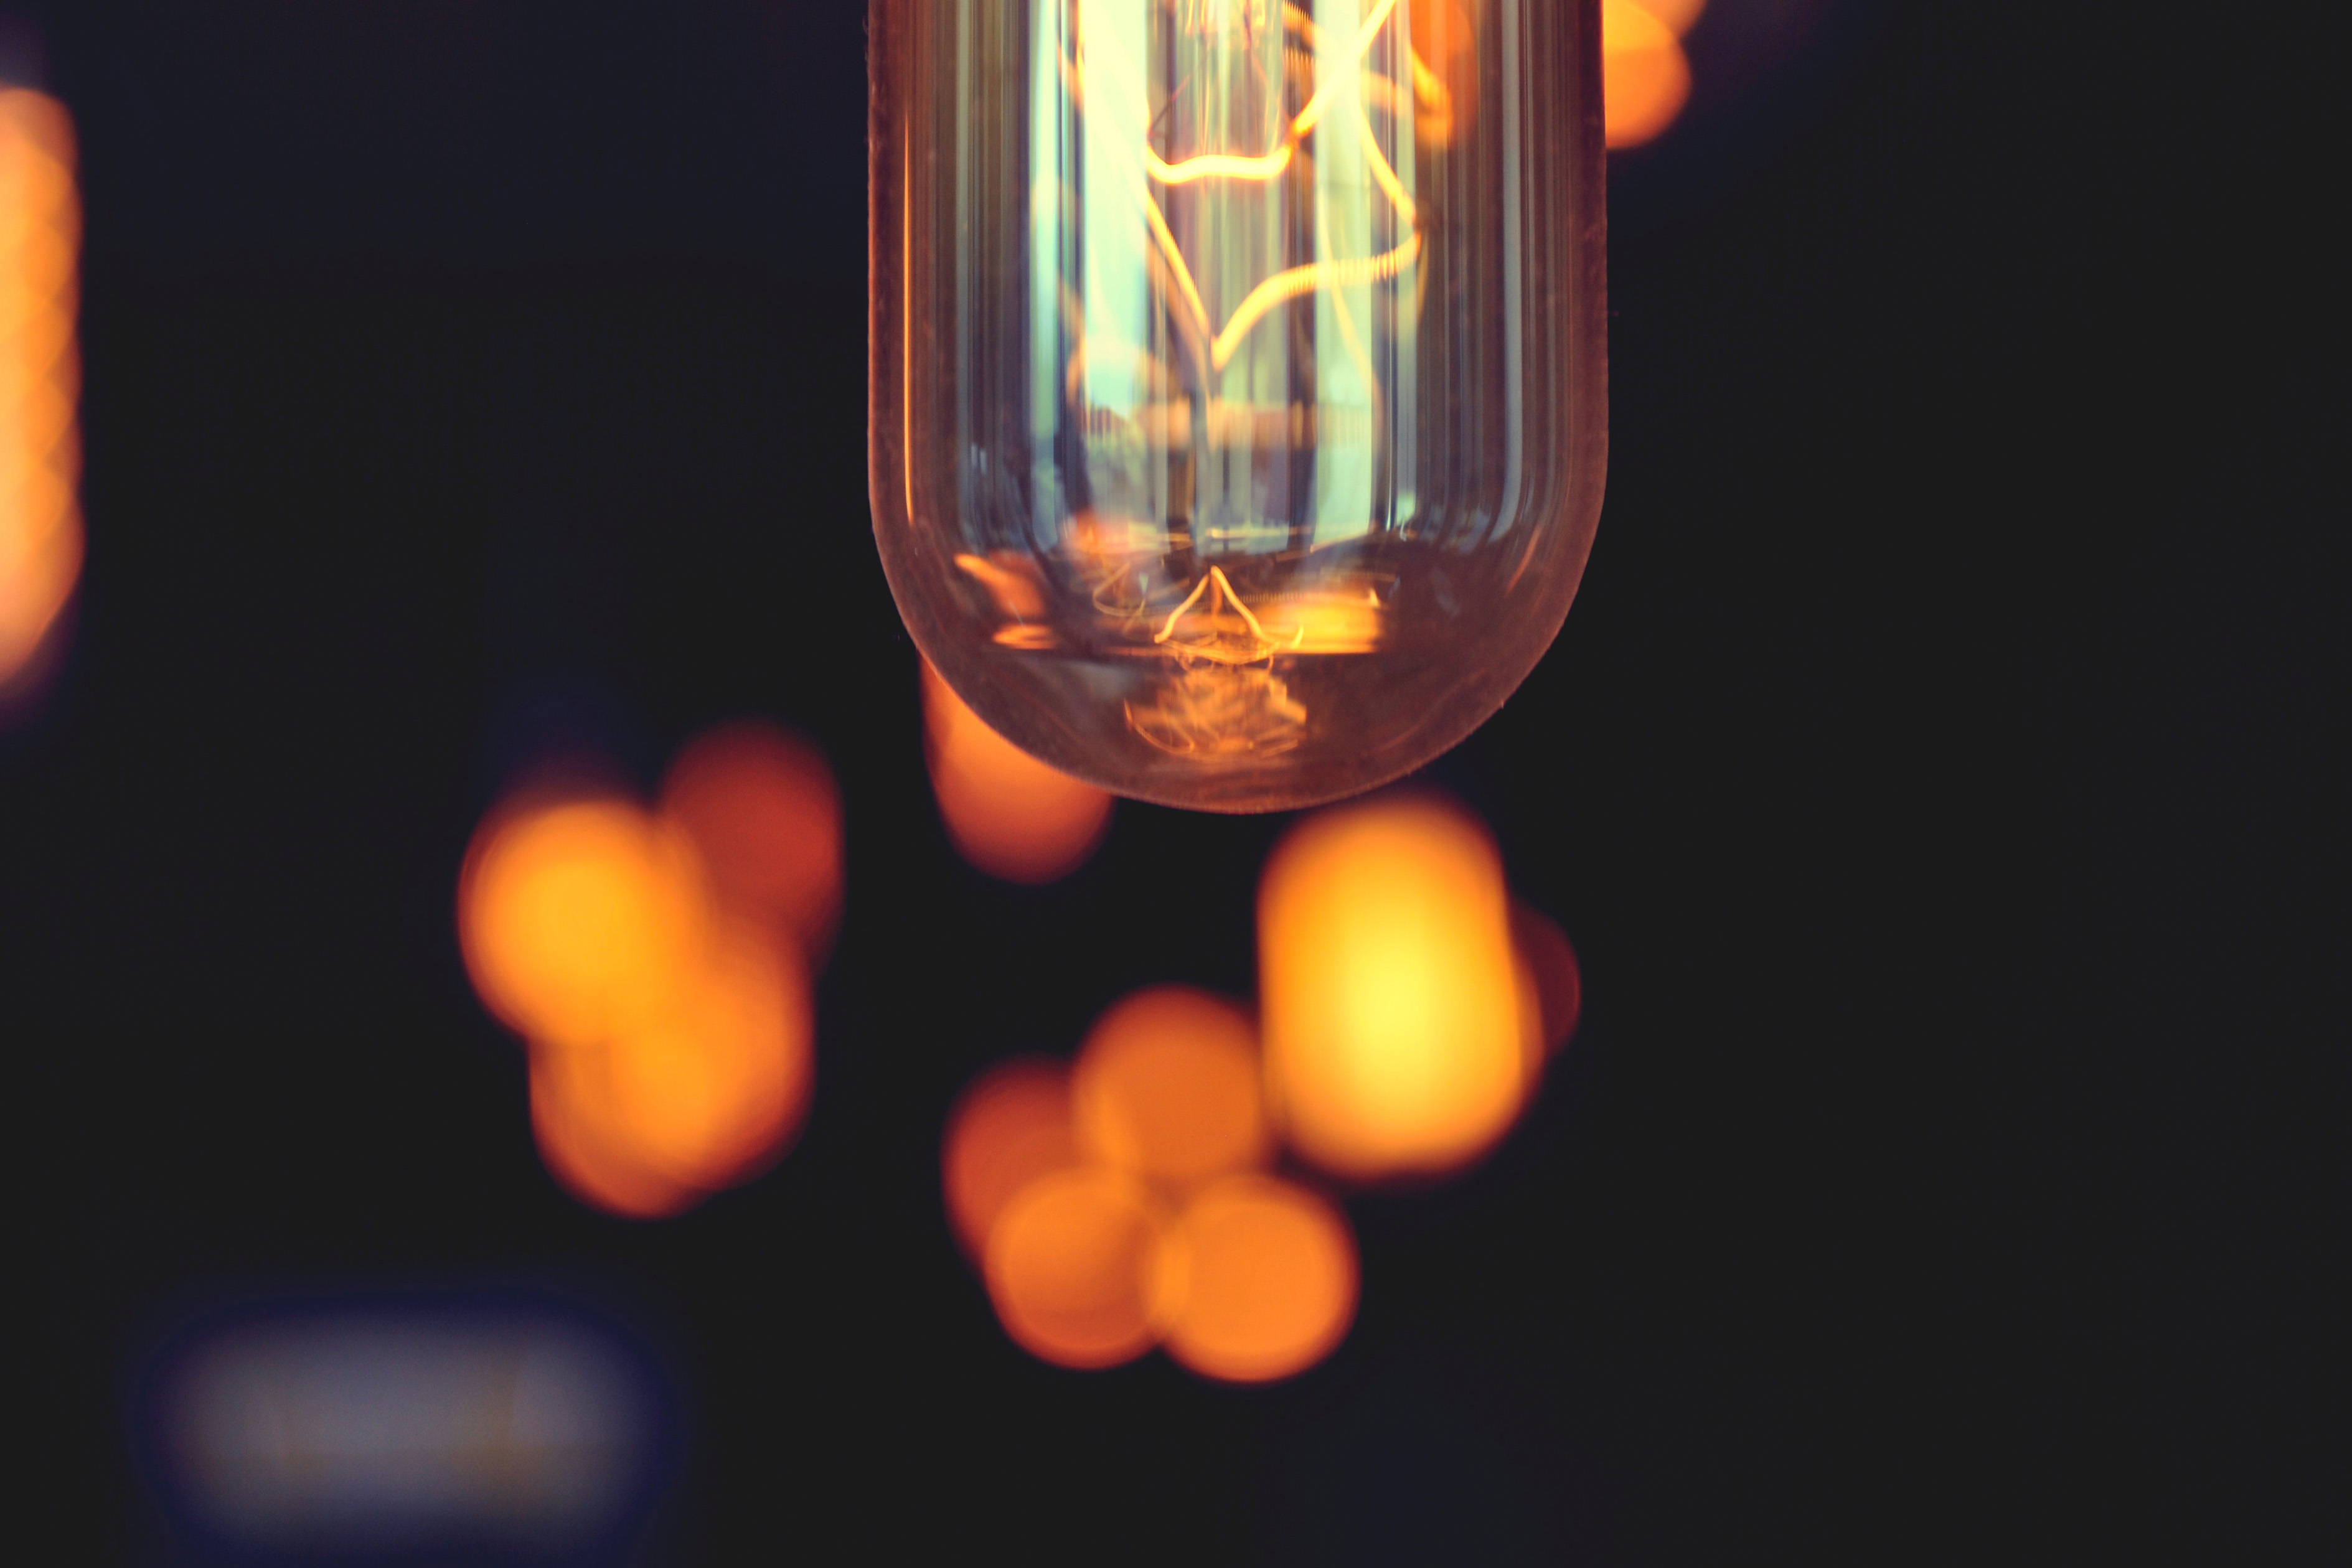
light, orange, lighting, amber, heat, lantern, photography, automotive lighting, glass